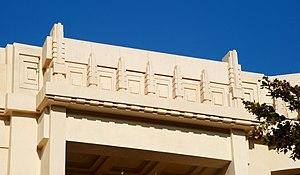
Belgique - Bruxelles - Uccle - Hôtel Haerens (Art déco - Antoine Courtens - 1928)
L'Hôtel Haerens est un hôtel de maître de style Art déco édifié par l'architecte Antoine Courtens sur le territoire de la commune d'Uccle dans l'agglomération urbaine de Bruxelles, en Belgique.